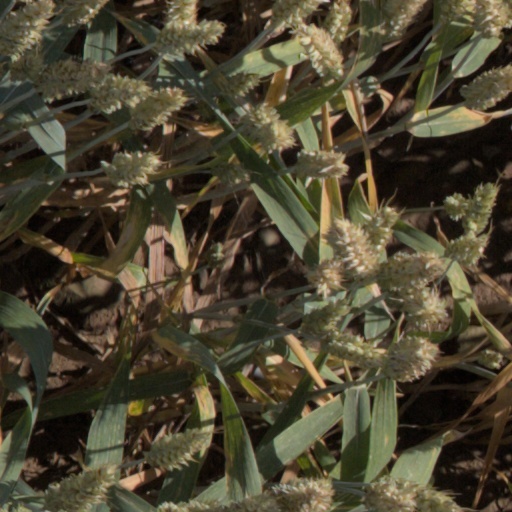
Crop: wheat